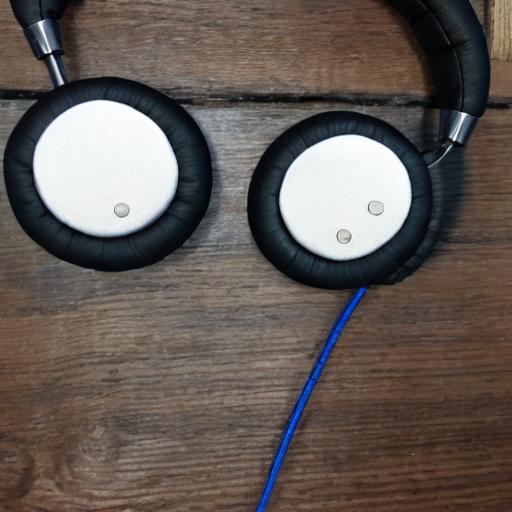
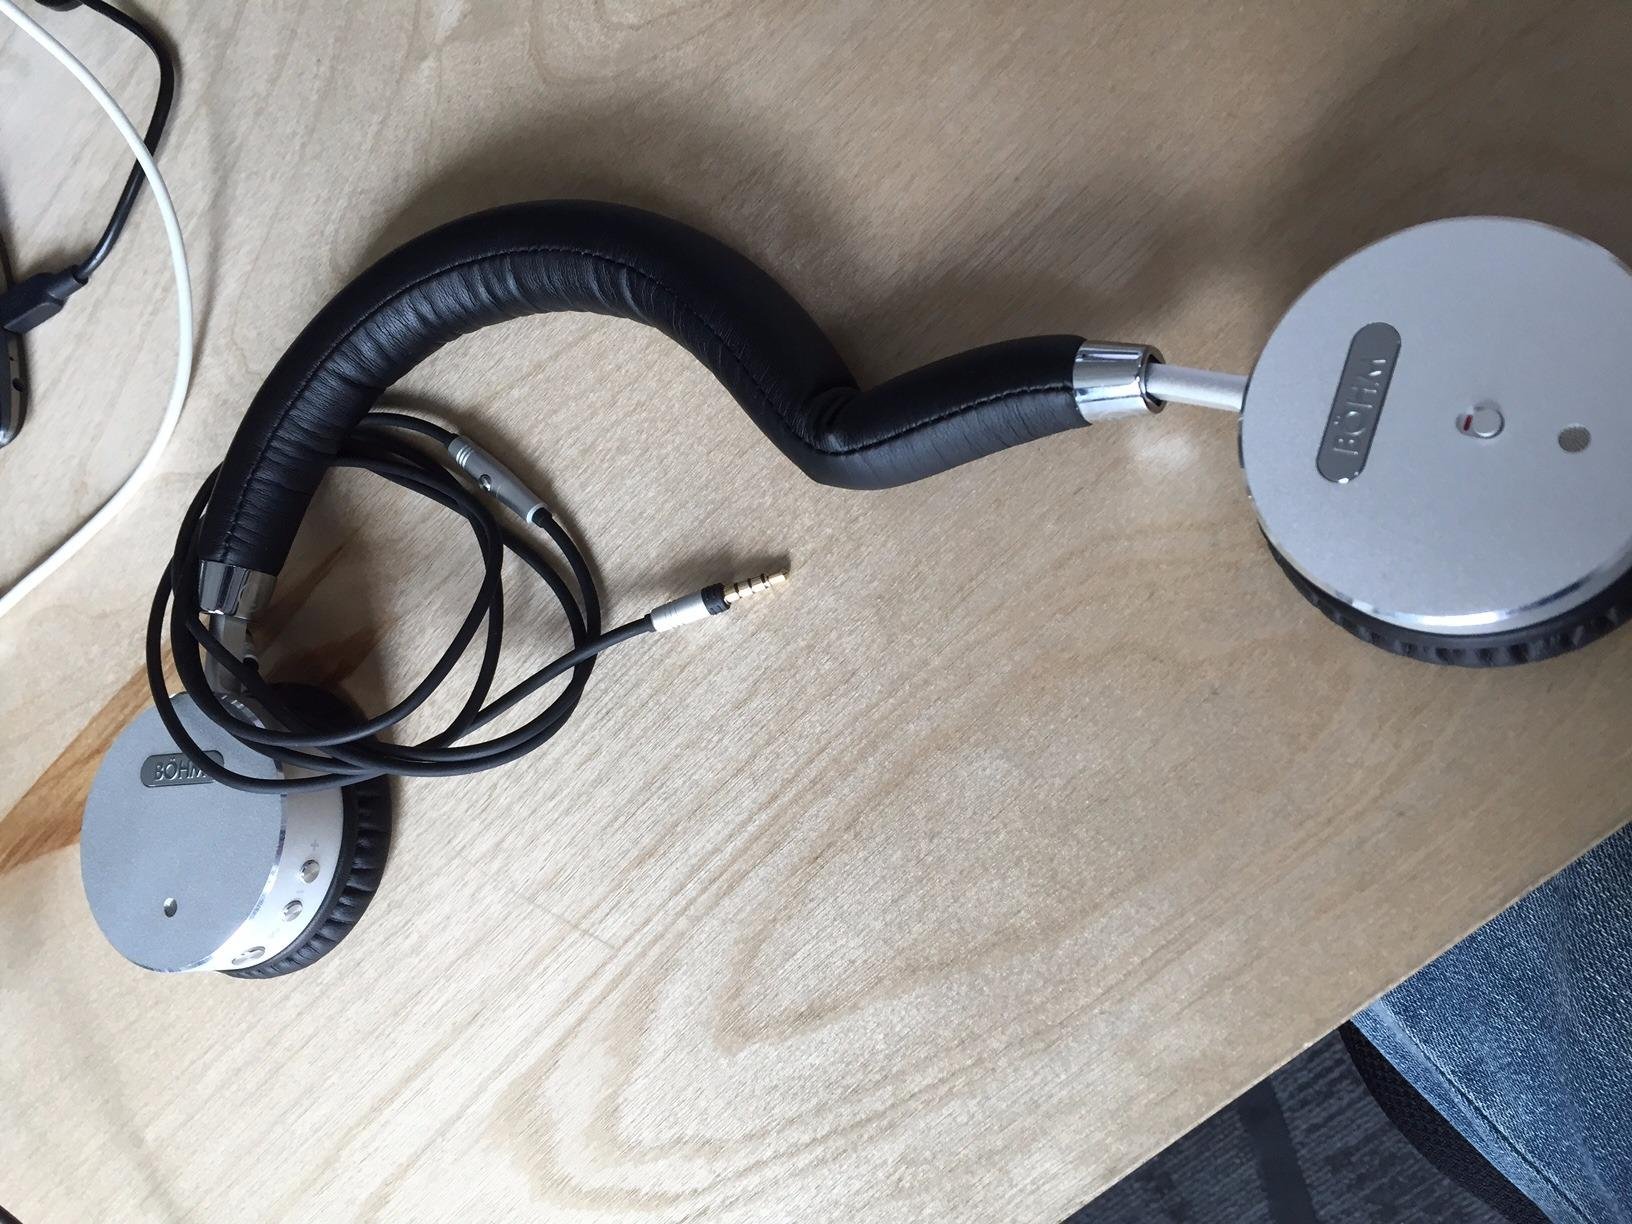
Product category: headphones
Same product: no